Courtney Watson (politician)

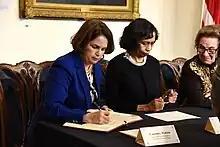
Watson as a member of the electoral college, 2016

In November 2015, Watson endorsed Hillary Clinton in the 2016 Democratic Party presidential primaries. In 2016, Watson served as DNC delegate from Maryland's 7th congressional district in the Democratic primary, pledged to Clinton. She was a presidential elector in the 2016 general election from Maryland, pledged to Clinton and Tim Kaine, when she signed a letter demanding an intelligence briefing on the alleged Russian hacking. After Clinton's defeat, Watson said she supported Electoral College reform.